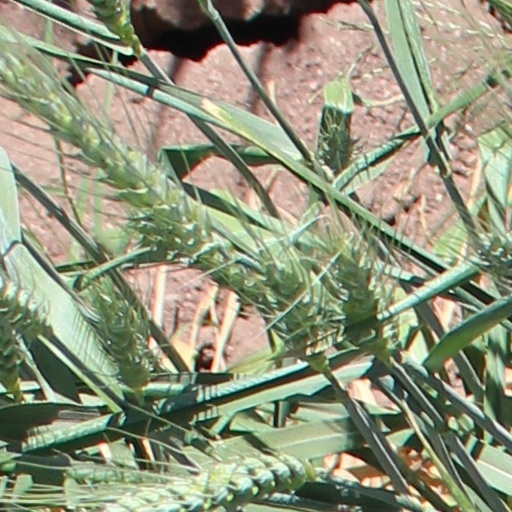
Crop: wheat